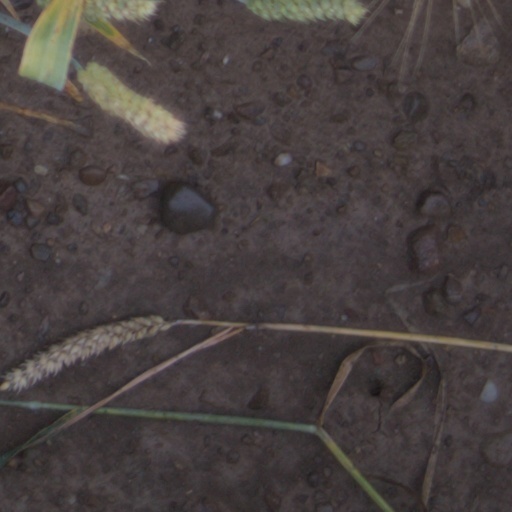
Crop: wheat